Tenth Presbyterian Church

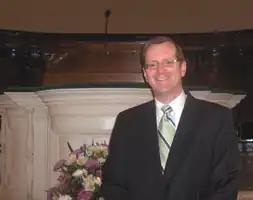
Philip G. Ryken, in front of the pulpit, June 27, 2010

In 1979, following a denominational ruling by the United Presbyterian Church in the United States of America requiring congregations to elect both men and women as ruling elder, Tenth Presbyterian left the UPCUSA in 1980, joining the more conservative Reformed Presbyterian Church, Evangelical Synod. Three years afterward, Tenth followed the RPCES into the Presbyterian Church in America, a church of Southern origin.